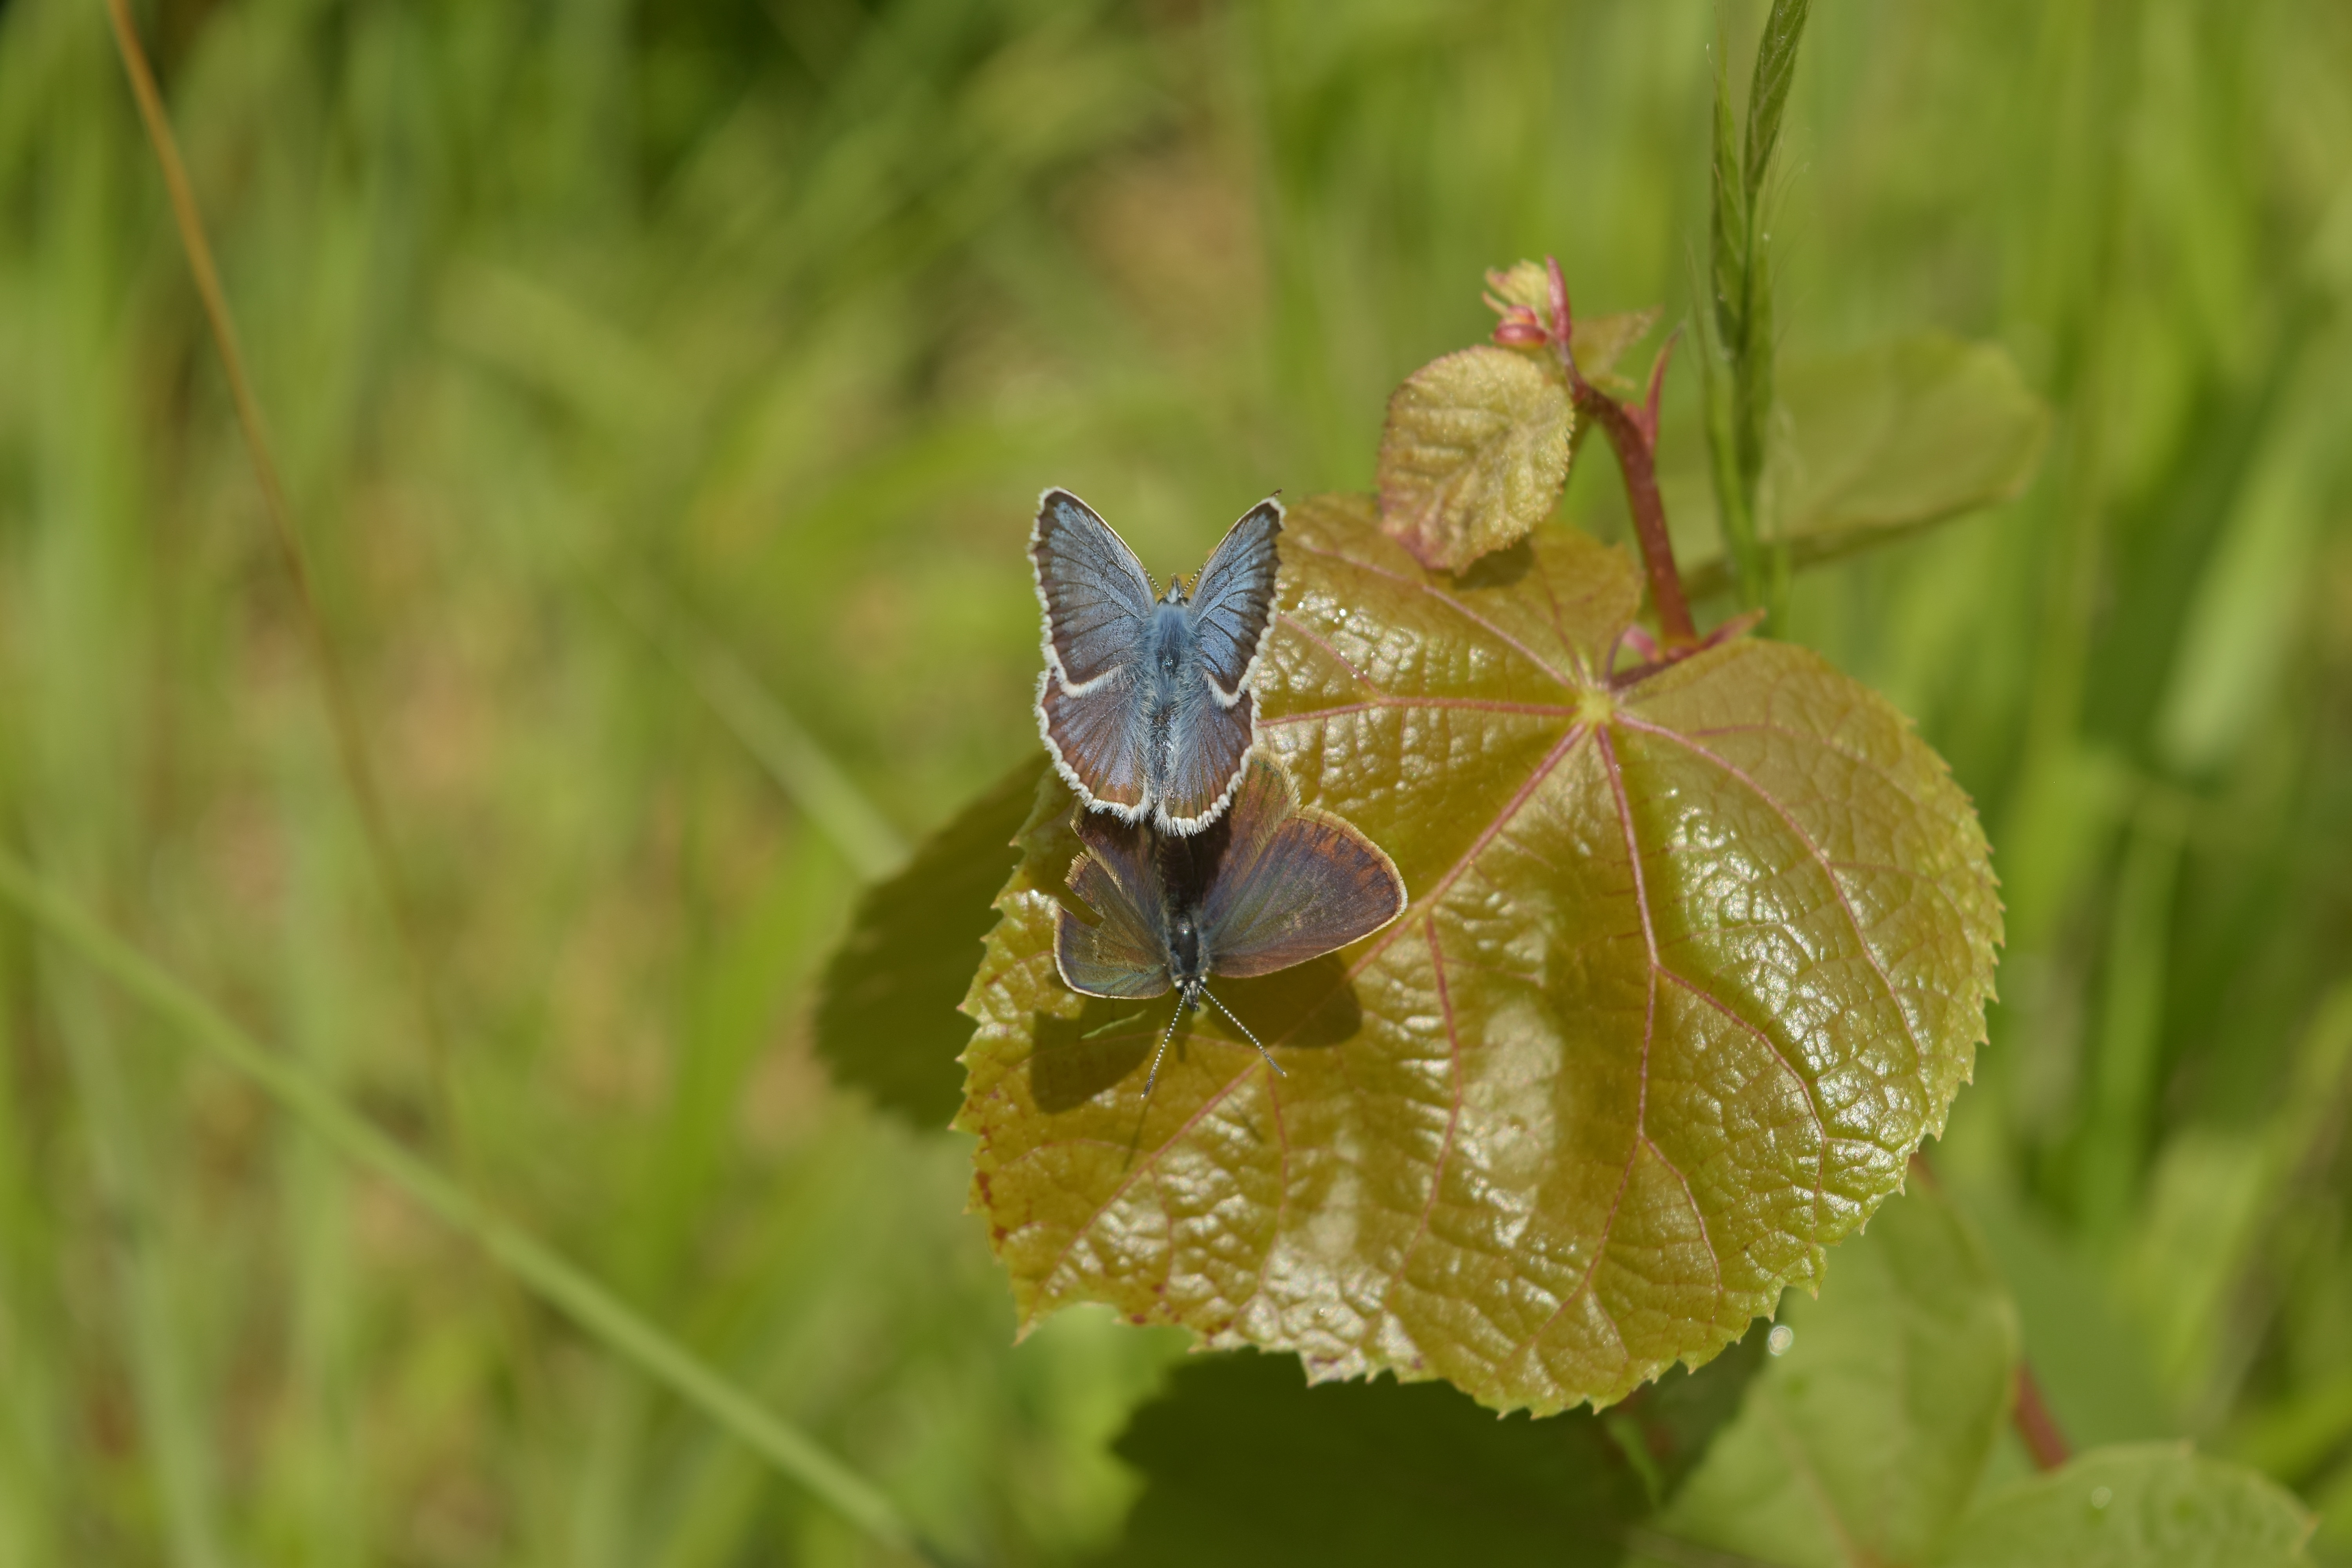
nature, meadow, prairie, leaf, flower, wildlife, young, green, insect, macro, rest, butterfly, flora, fauna, invertebrate, sit, close up, nectar, macro photography, plant stem, moths and butterflies, lycaenid, true bugs